Palma de Mallorca Airport

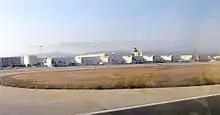
Apron view

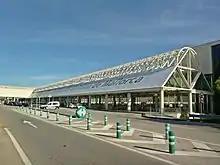
Outside view of the main terminal

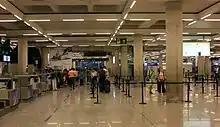
Interior of the terminal

Palma de Mallorca Airport occupies an area of . Due to rapid growth of passenger numbers, additional infrastructure was added to the two terminals A (1965) and B (1972). This main terminal was designed by local architect Pere Nicolau Bover and was officially opened on 12 April 1997. The airport now consists of four modules: Module A (the former Terminal A Building), Module B (the former Terminal B Building), Module C and Module D (the last two were completely new sets of buildings and gates that opened along with the new central terminal and check in area in 1997). The airport can handle 25 million passengers per year, with a capacity to dispatch 12,000 passengers per hour.